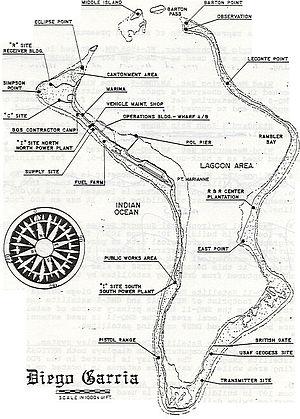
Le Territoire britannique de l'océan Indien est un territoire britannique d'outre-mer situé dans le centre de l'océan Indien. L'étendue de sa juridiction territoriale a évolué dans le temps pour se limiter actuellement à l'archipel des Chagos qu'il administre.